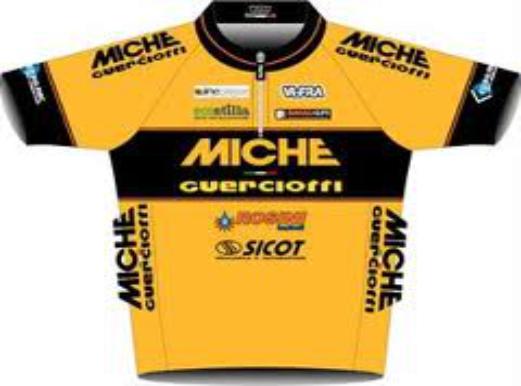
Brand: guerciotti
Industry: Transportation